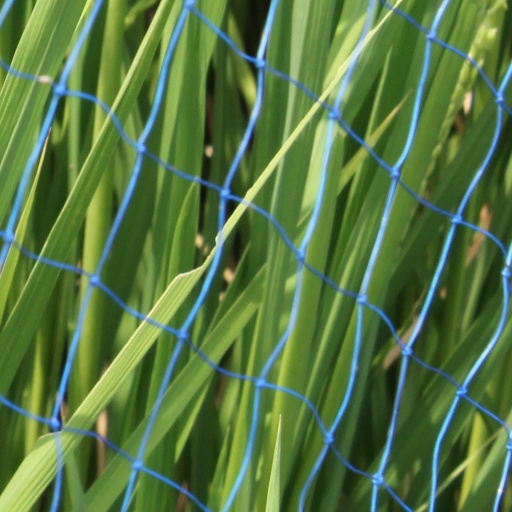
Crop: rice